Maguindanao

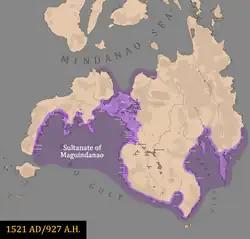
The map of the Sultanate of Maguindanao in 1521, at its largest extent.

According to Maguindanao royal records, Sharif Muhammad Kabungsuan of Johor introduced Islam to the Maguindanaos at the end of the 15th century. He subsequently married a Maranao princess of Malabang and established the Sultanate of Maguindanao.